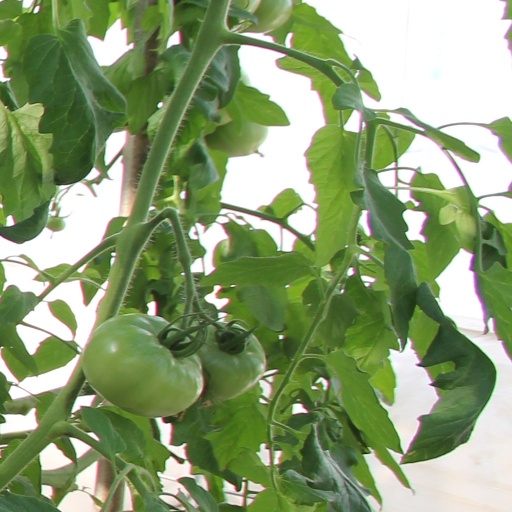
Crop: tomato